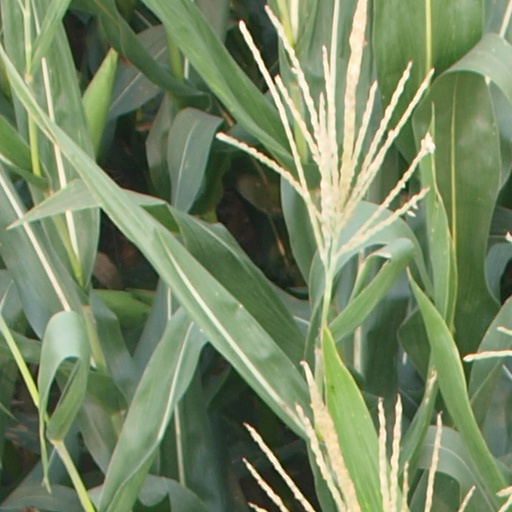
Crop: maize; corn